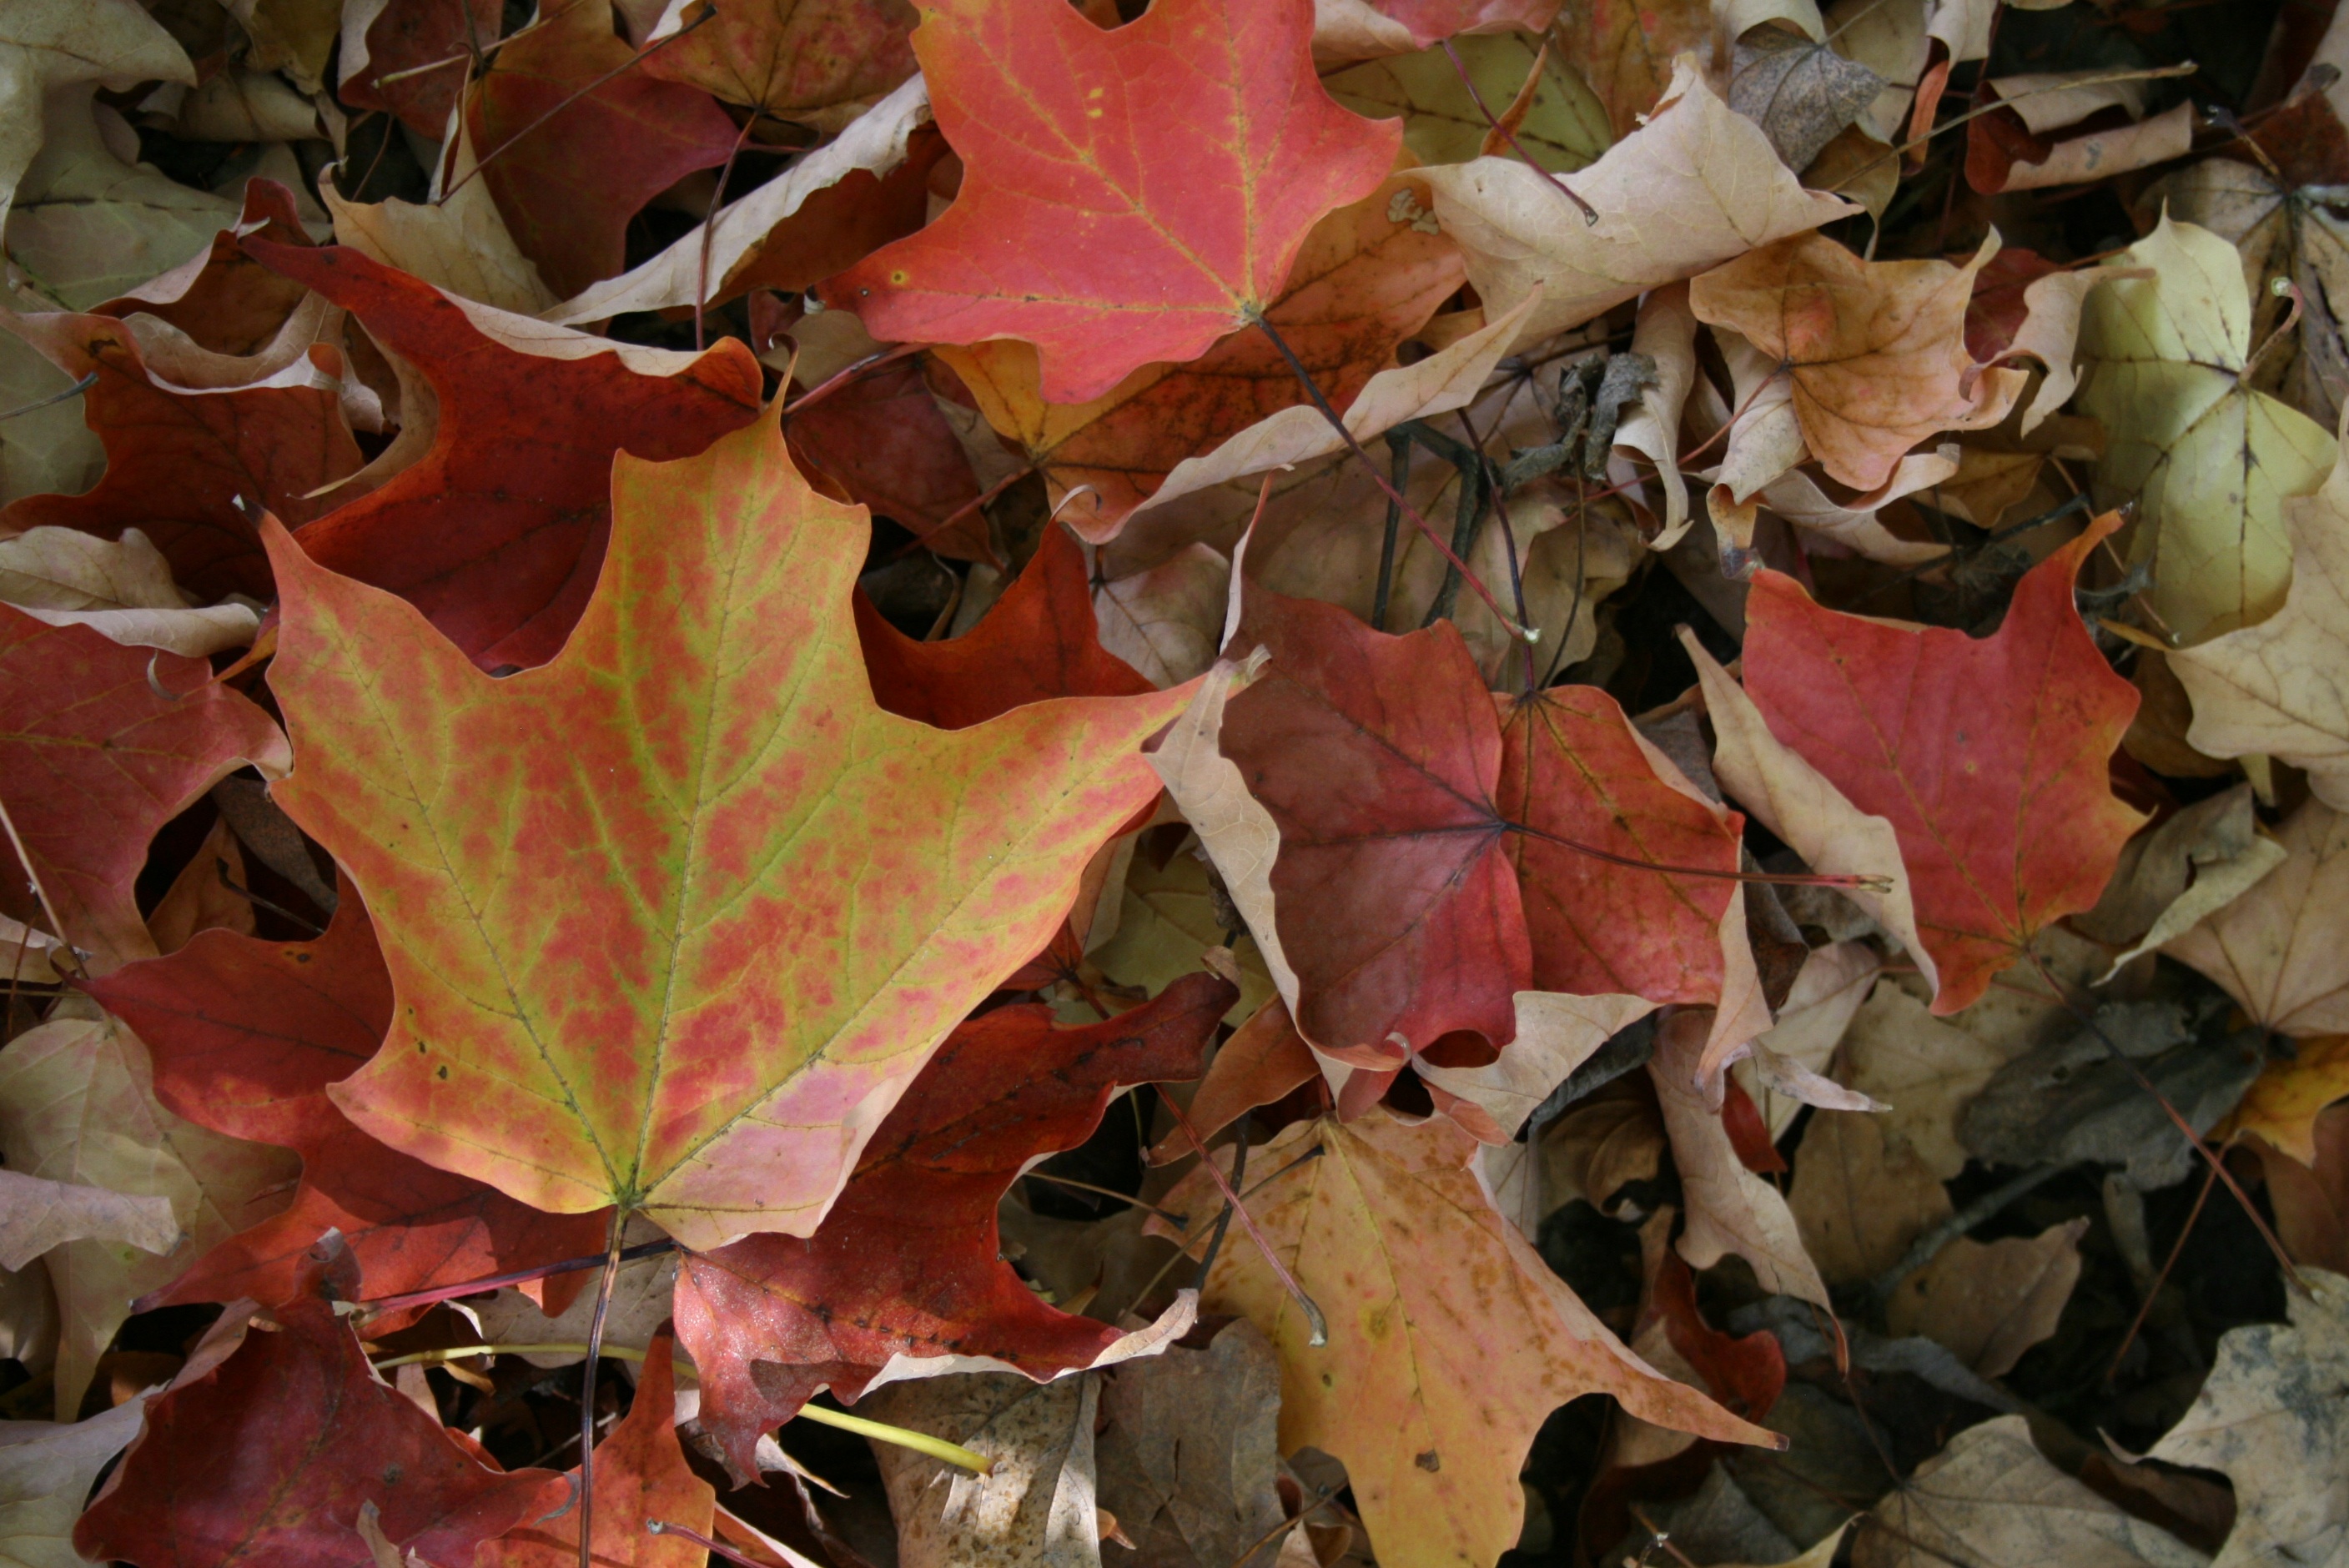
tree, nature, plant, leaf, fall, flower, country, red, autumn, season, maple, maple leaf, leaves, outdoors, colors, canada, canadian, fallen, november, flowering plant, woody plant, land plant